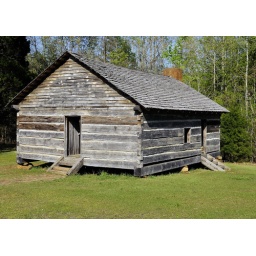
The log church around which the Union army encamped. During the fighting, the church served as a field hospital.